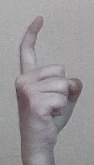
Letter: ra